Marie Corelli

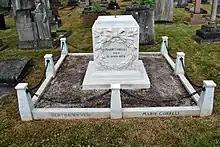
Marie Corelli died in Stratford and is buried there in the Evesham Road cemetery.

For over forty years, Corelli lived with her companion, Bertha Vyver, to whom she left everything when she died. She did not identify herself as a lesbian, but several biographers and critics have noted the frequent erotic descriptions of female beauty that appear in her novels, although they are expressed by men.